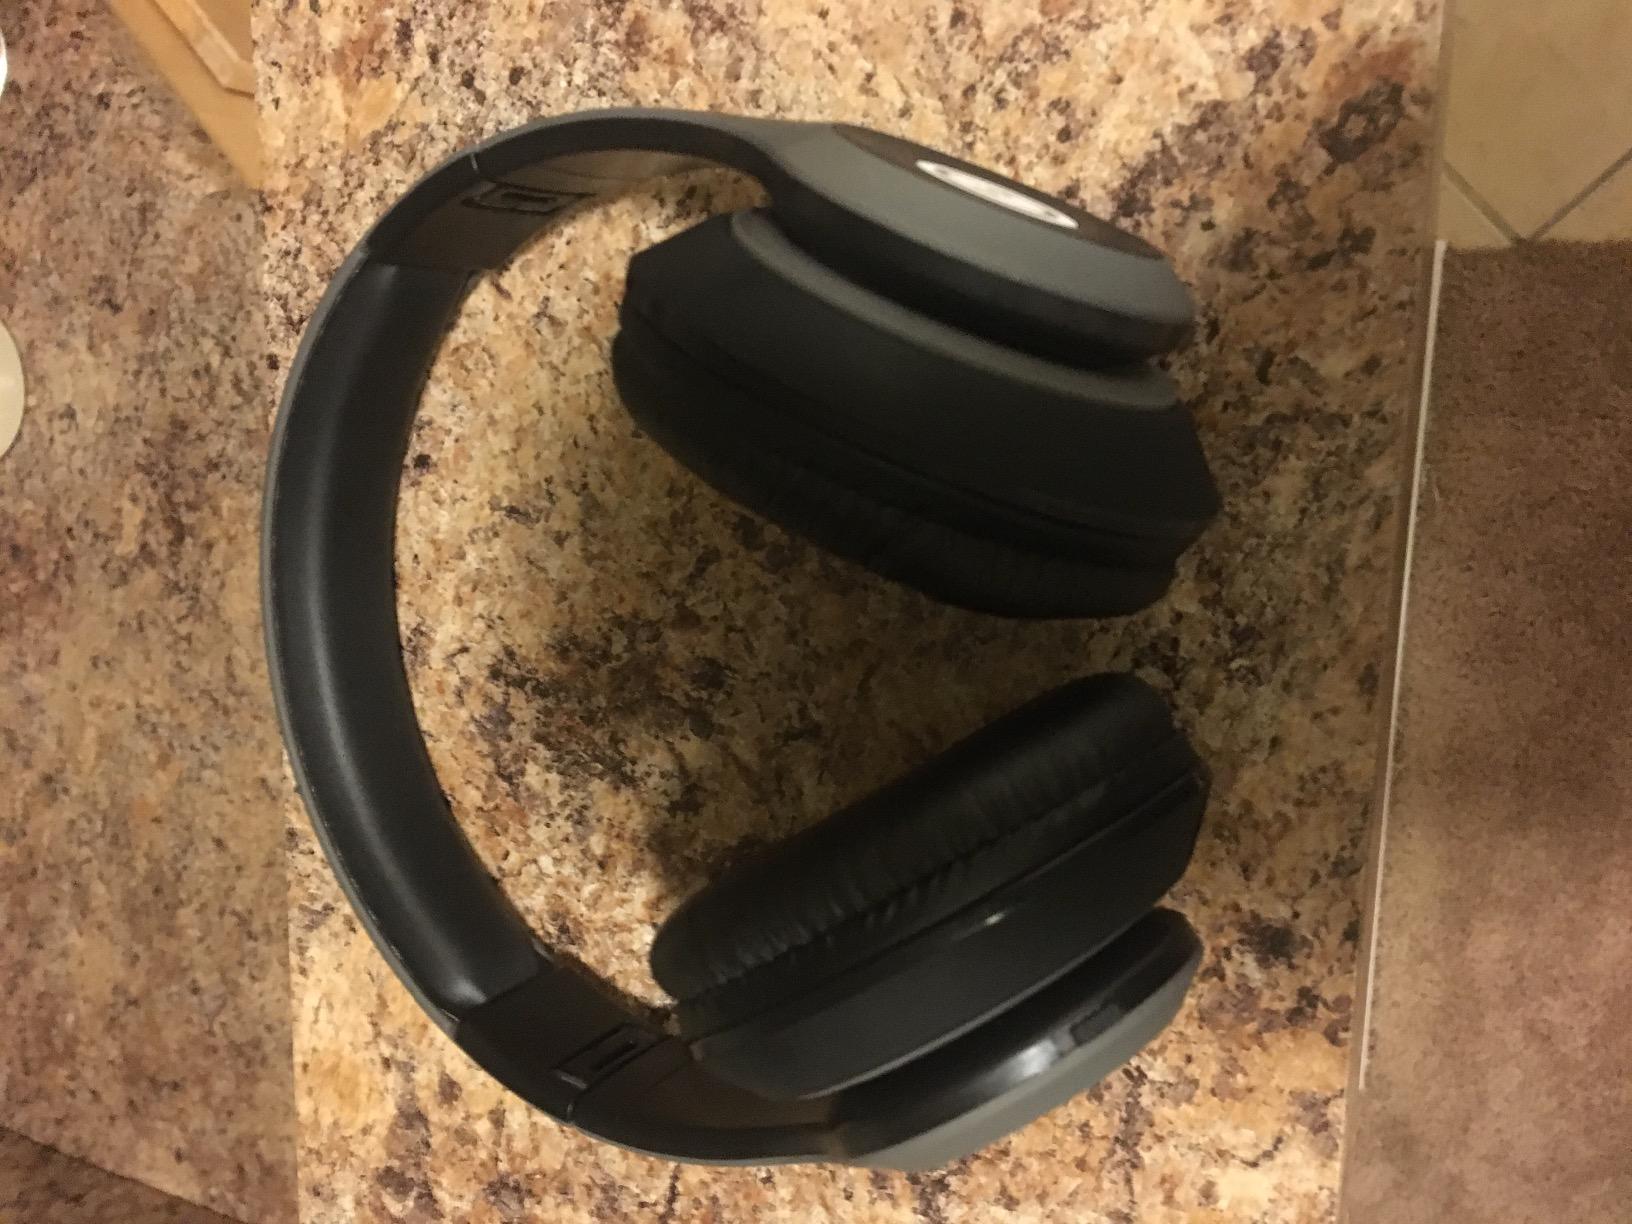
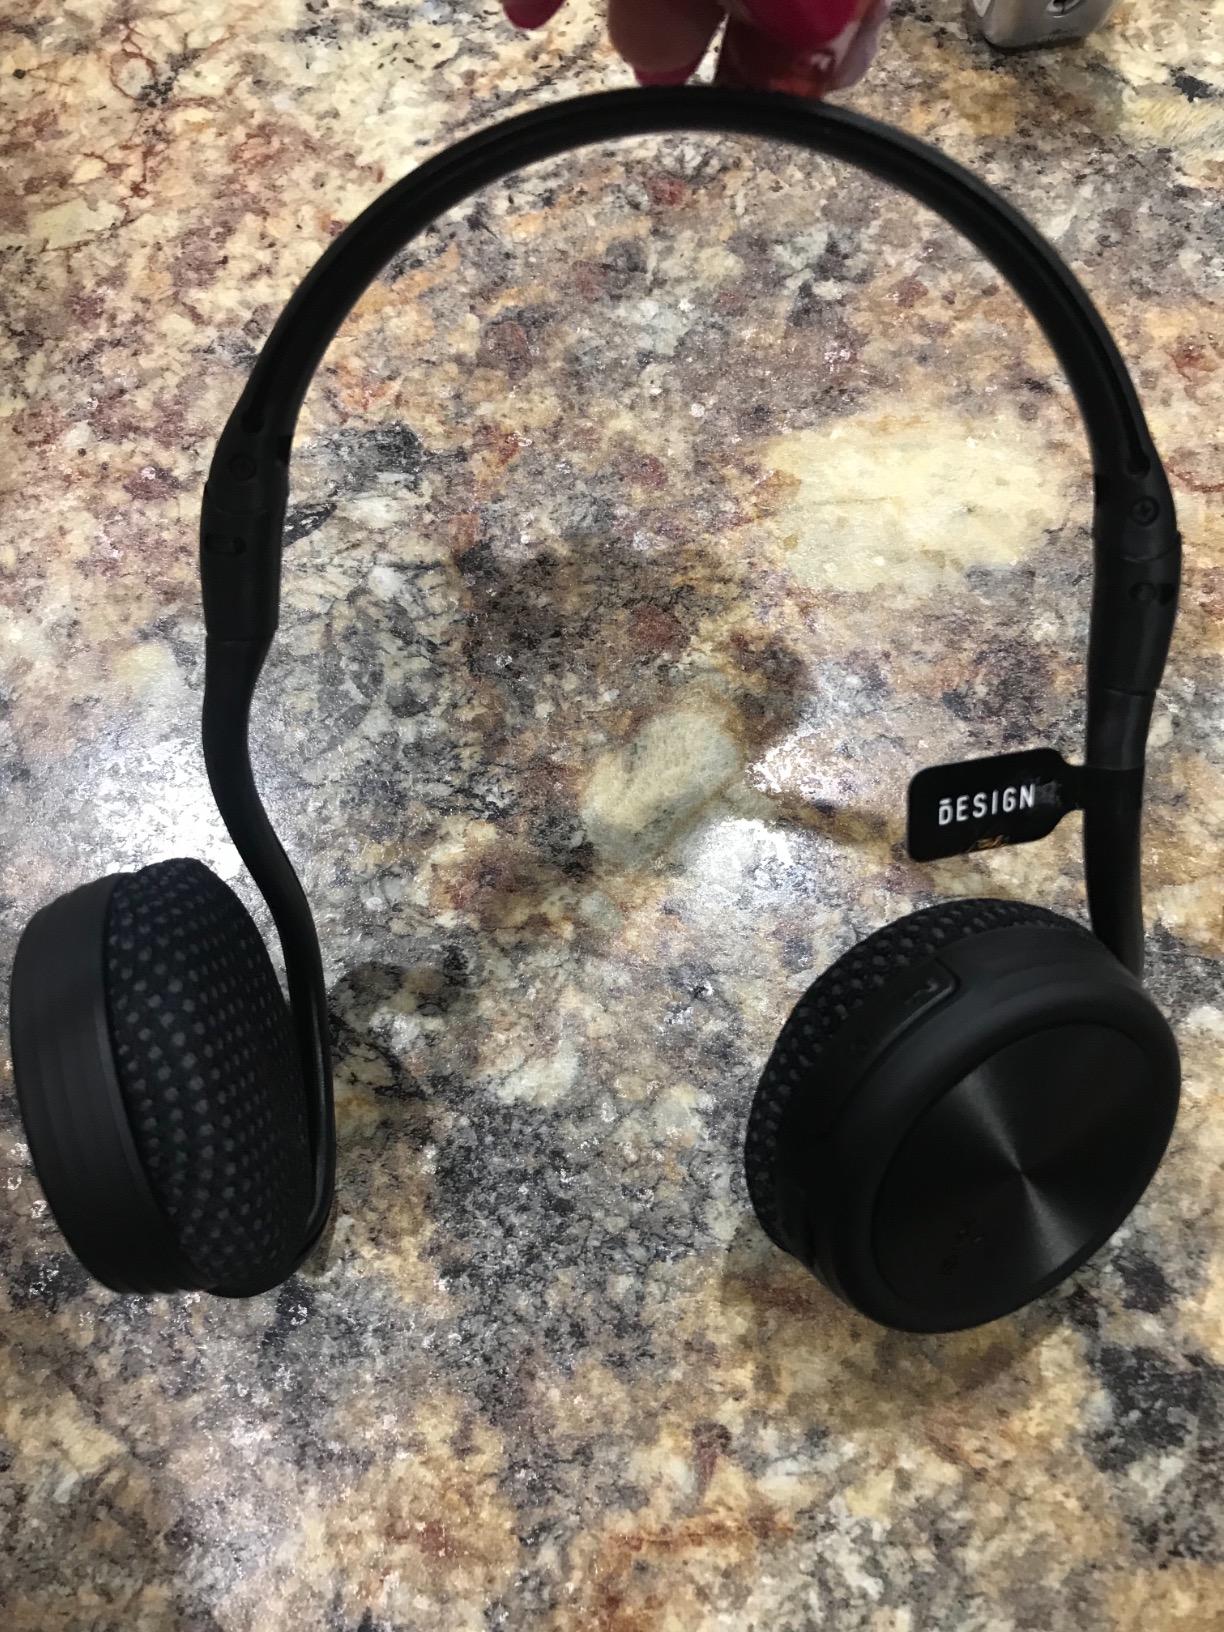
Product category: headphones
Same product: no